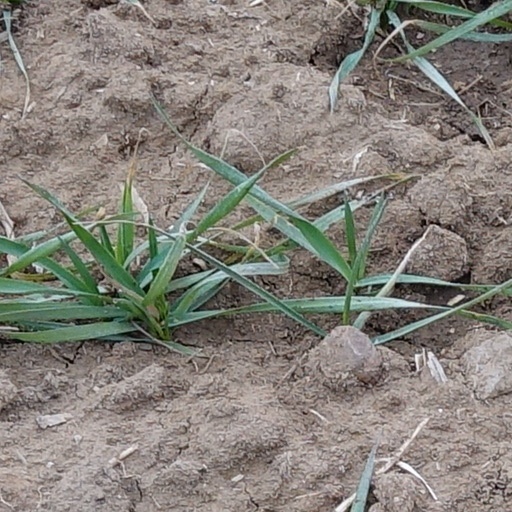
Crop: wheat